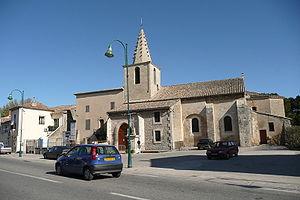
Eglise à Sénas.
Sénas est une commune française, située dans le département des Bouches-du-Rhône en région Provence-Alpes-Côte d'Azur. Elle fait partie de la métropole d'Aix-Marseille-Provence et du parc naturel régional des Alpilles. Ses habitants sont appelés les Sénassais.